Art therapy

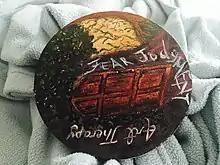
An art therapy patient's work

Art therapy is increasingly recognized to help address challenges of people with autism. Art therapy may address core symptoms of autism spectrum disorders by promoting sensory regulation, supporting psychomotor development, and facilitating communication. The creative activities involved in art therapy, such as painting or drawing, can affect certain skills, such as social interaction skills, which can be beneficial for those with autism. It is also thought to promote emotional and mental growth by allowing self-expression, visual communication, and creativity. Most importantly, studies have found that painting, drawing, or music therapies may allow people with autism to communicate in a manner more comfortable for them than speech. In Egypt, the Egyptian Autism Society implemented art therapy as a way to grow self-esteem and quality of life in children. They incorporated basketweaving, a common cultural art activity, in art therapy programs. These activities were part of studies that focused on self-esteem and proved that art therapy significantly, "...increased inner strength and daily living skills and reduced symptoms of emotional disorders...". Other forms of therapy that tend to help individuals with autism include play therapy and ABA therapy. In India, a study was done to show the effectiveness of art therapy by using both a controlled and experimental group on nine individuals with autism. One of the researchers, Koo, stated, "The positive changes were notable in the participants' cognitive, social, and motor skills".